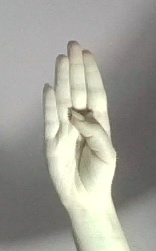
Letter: kaaf